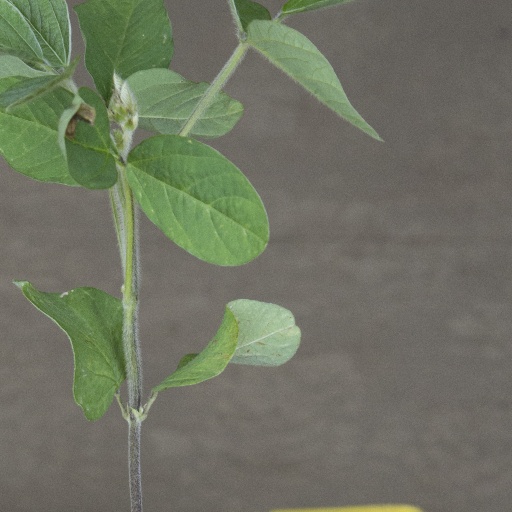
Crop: soybean